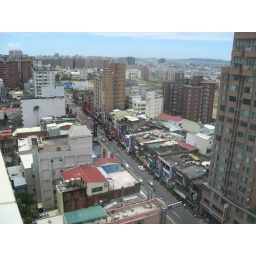
Hsinchu street as from 13th floor in my hotel